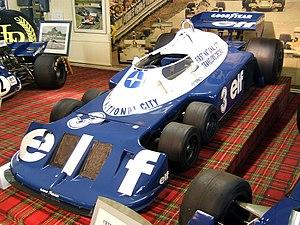
Bengt Ronnie Peterson, né le 14 février 1944 à Örebro, Suède, et mort le 11 septembre 1978 à Milan, Italie, des suites d'un accident survenu la veille lors du Grand Prix d'Italie, est un pilote automobile suédois. Il a disputé le championnat du monde de Formule 1 entre 1970 et 1978 et est considéré comme l'un des pilotes les plus spectaculaires et les plus talentueux de sa génération.